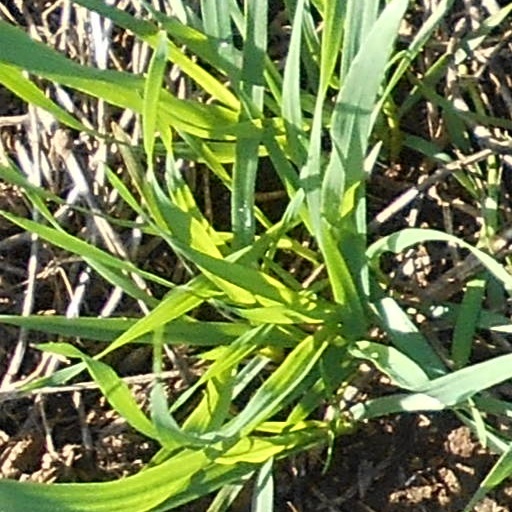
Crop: wheat